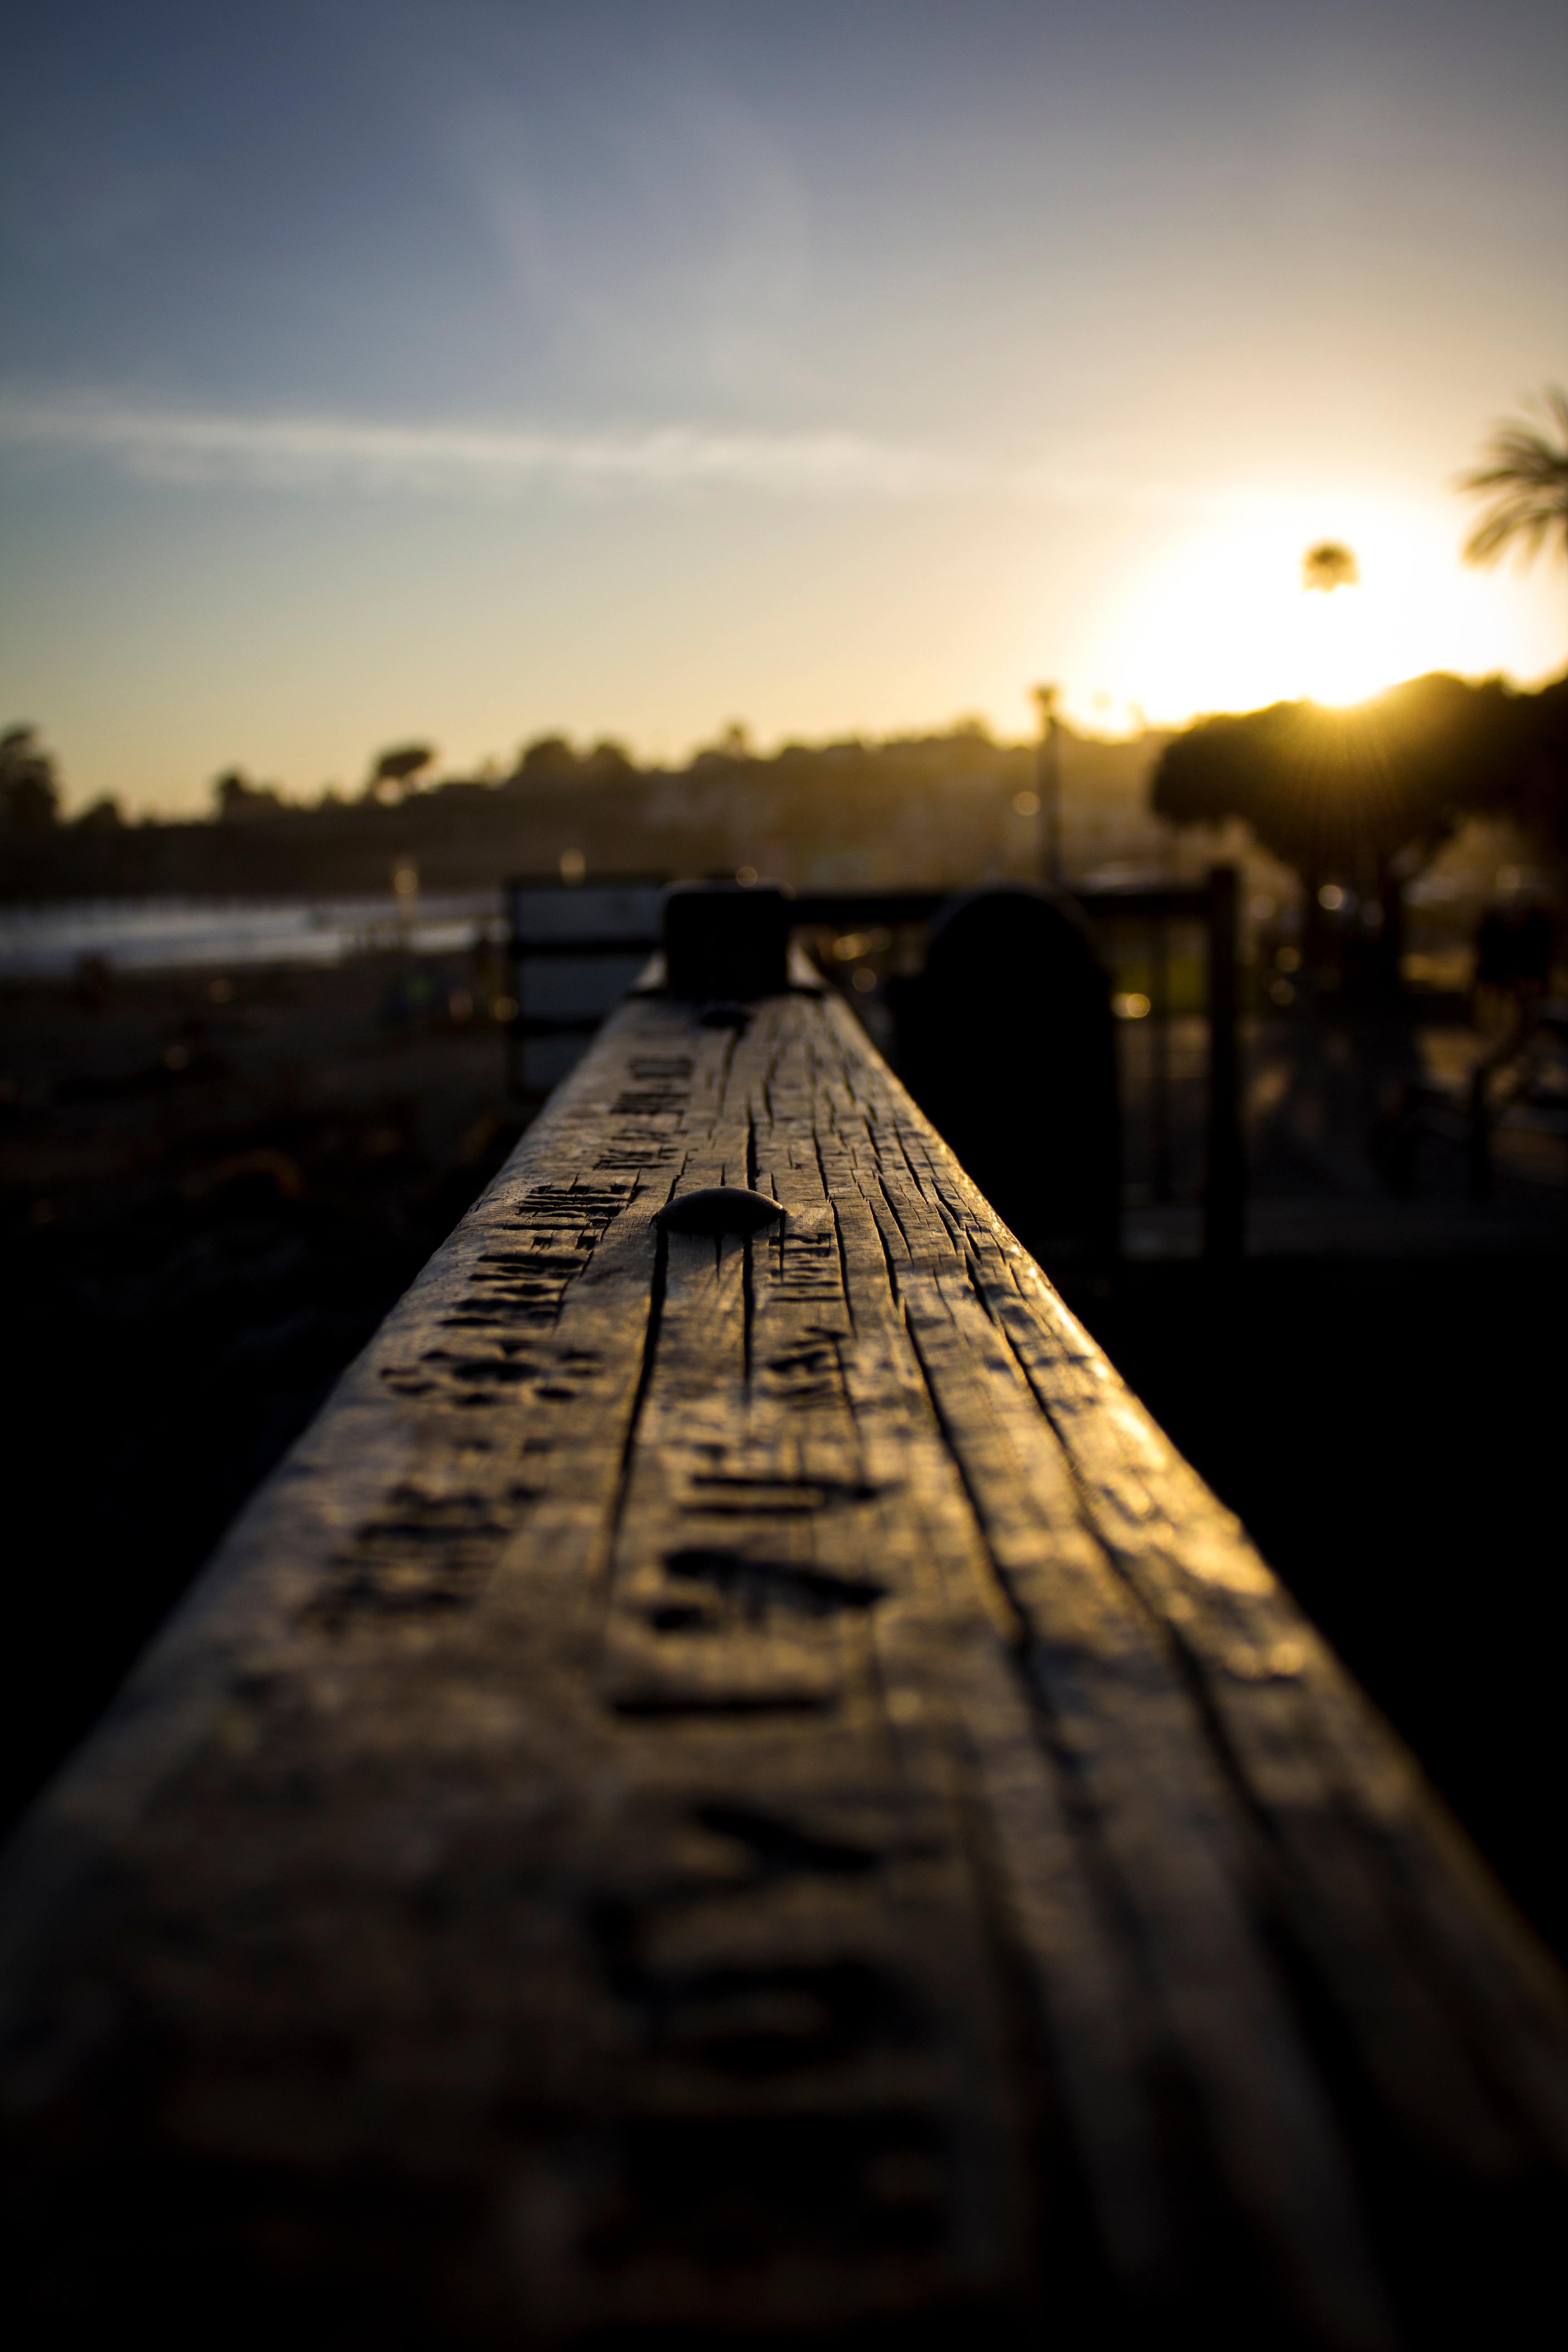
horizon, light, sky, track, sunrise, sunset, night, sunlight, morning, dawn, dusk, evening, reflection, darkness, shape